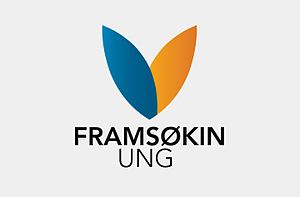
Framsøkin Ung
Framsøkin Ungs officielle logo
Framsøkin Ung er politisk ungdomsorganisation for det liberale politiske parti Framsókn på Færøerne. Som moderpartiet er Framsøkin Ungdómur separatistisk over for Danmark, progressivt, markedsliberalt og reformorienteret. Ungdomsorganisationen er politisk og økonomisk uafhængigt.